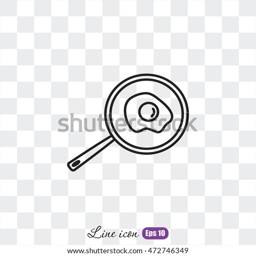
line icon - fried egg in a frying pan